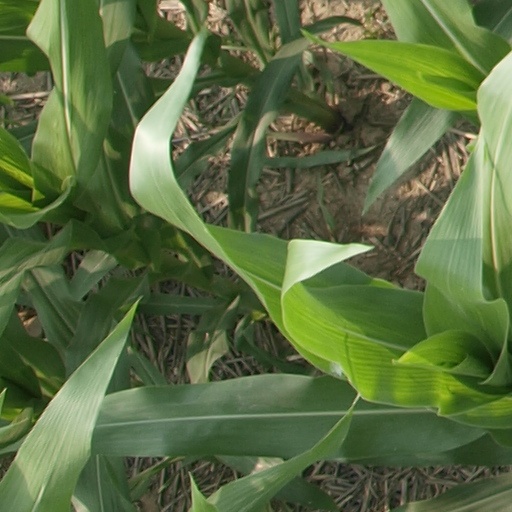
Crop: maize; corn